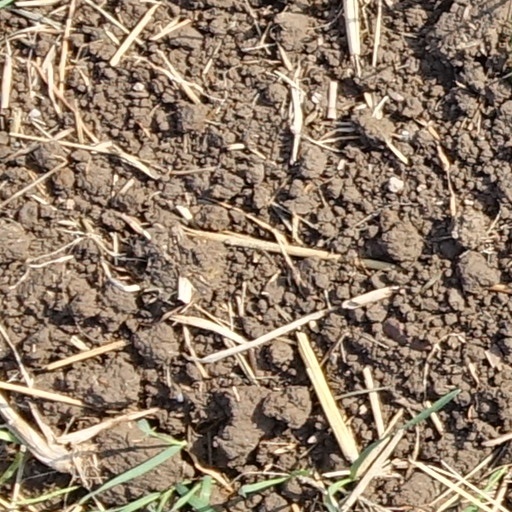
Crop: wheat